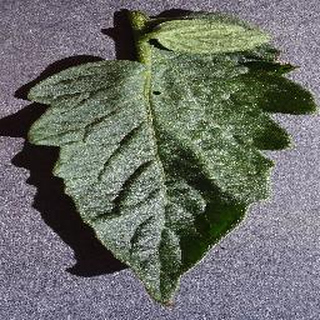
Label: healthy_tomato